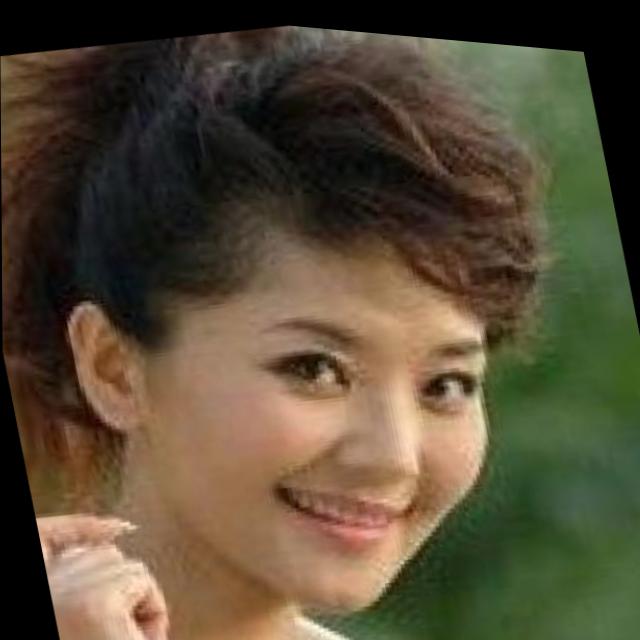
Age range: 21-44